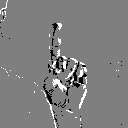
ASL letter: z